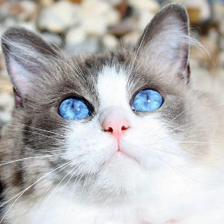
Label: animals